Monk season 7

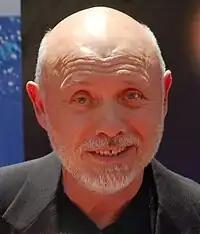
Héctor Elizondo made his debut this season as Dr. Neven Bell after the death of Stanley Kamel

All four main characters returned for the seventh season: Tony Shalhoub as former homicide detective Adrian Monk, Traylor Howard as Monk's faithful assistant Natalie Teeger, Ted Levine as SFPD captain Leland Stottlemeyer, and Jason Gray-Stanford as Lieutenant Randy Disher.